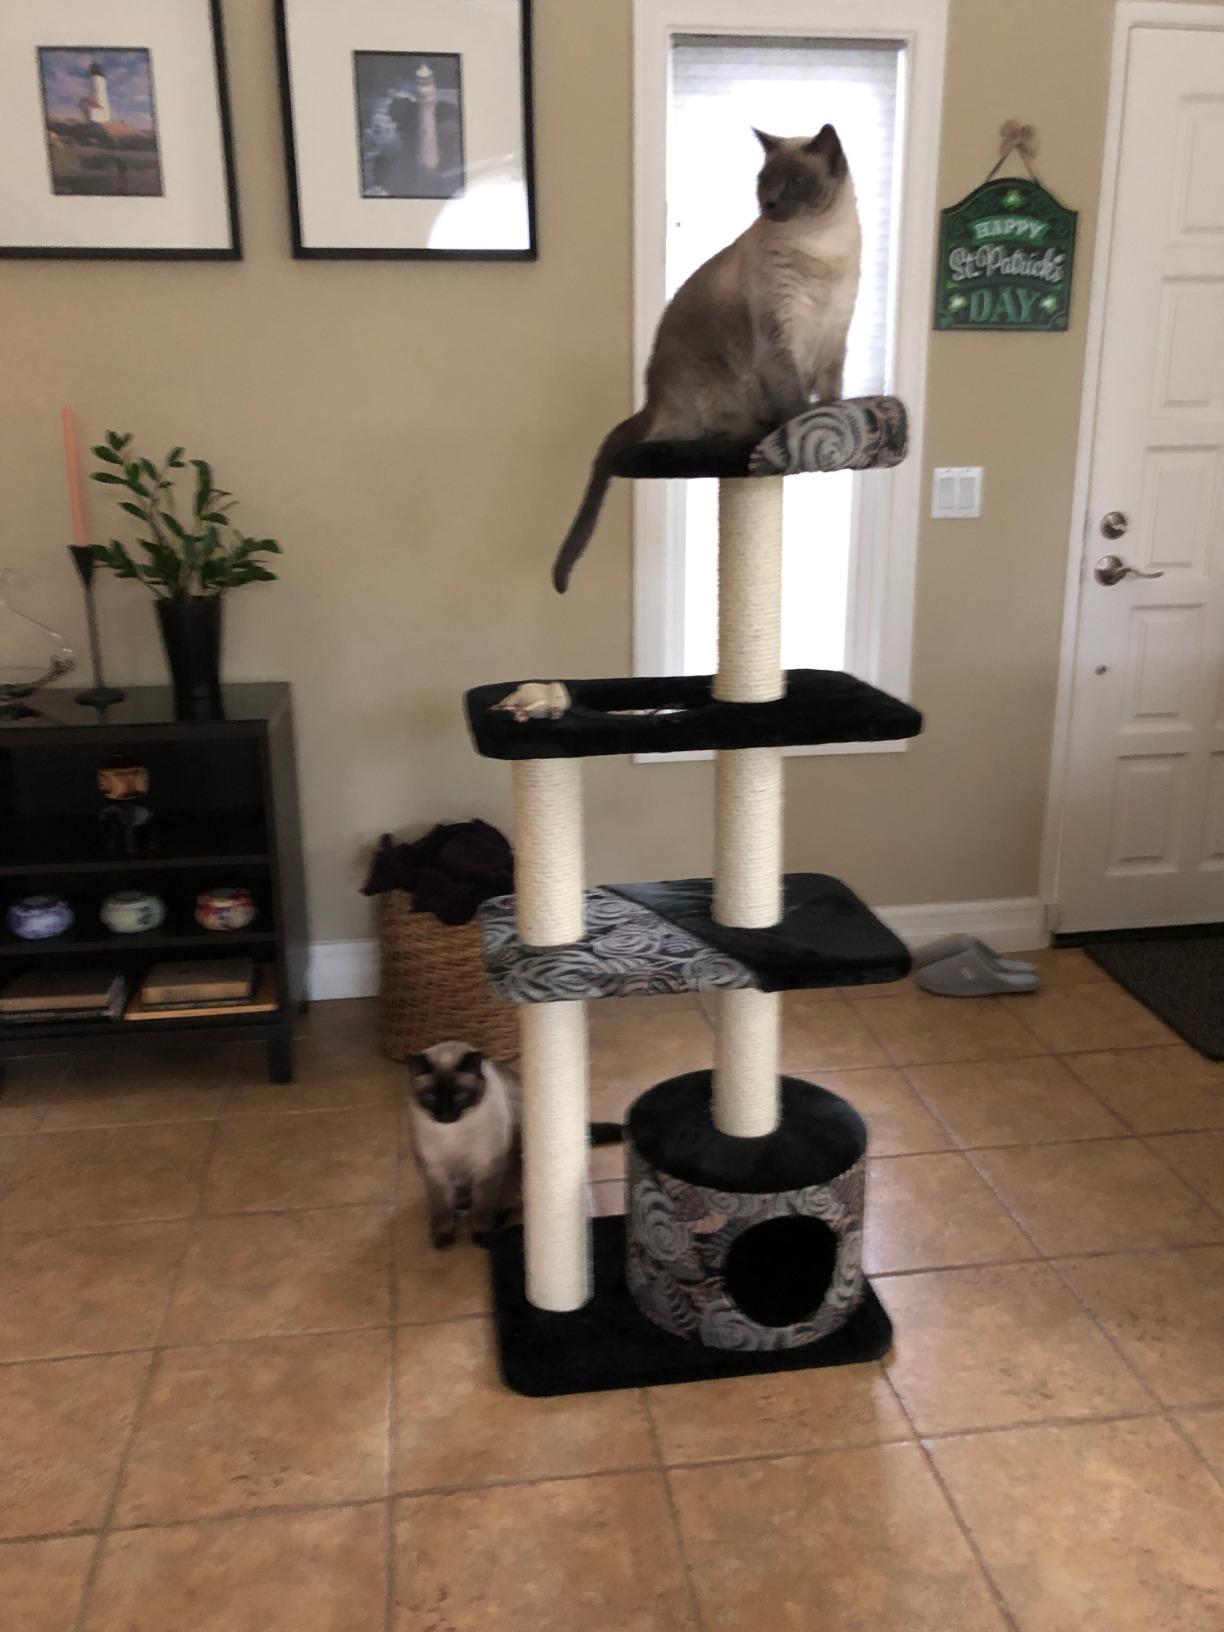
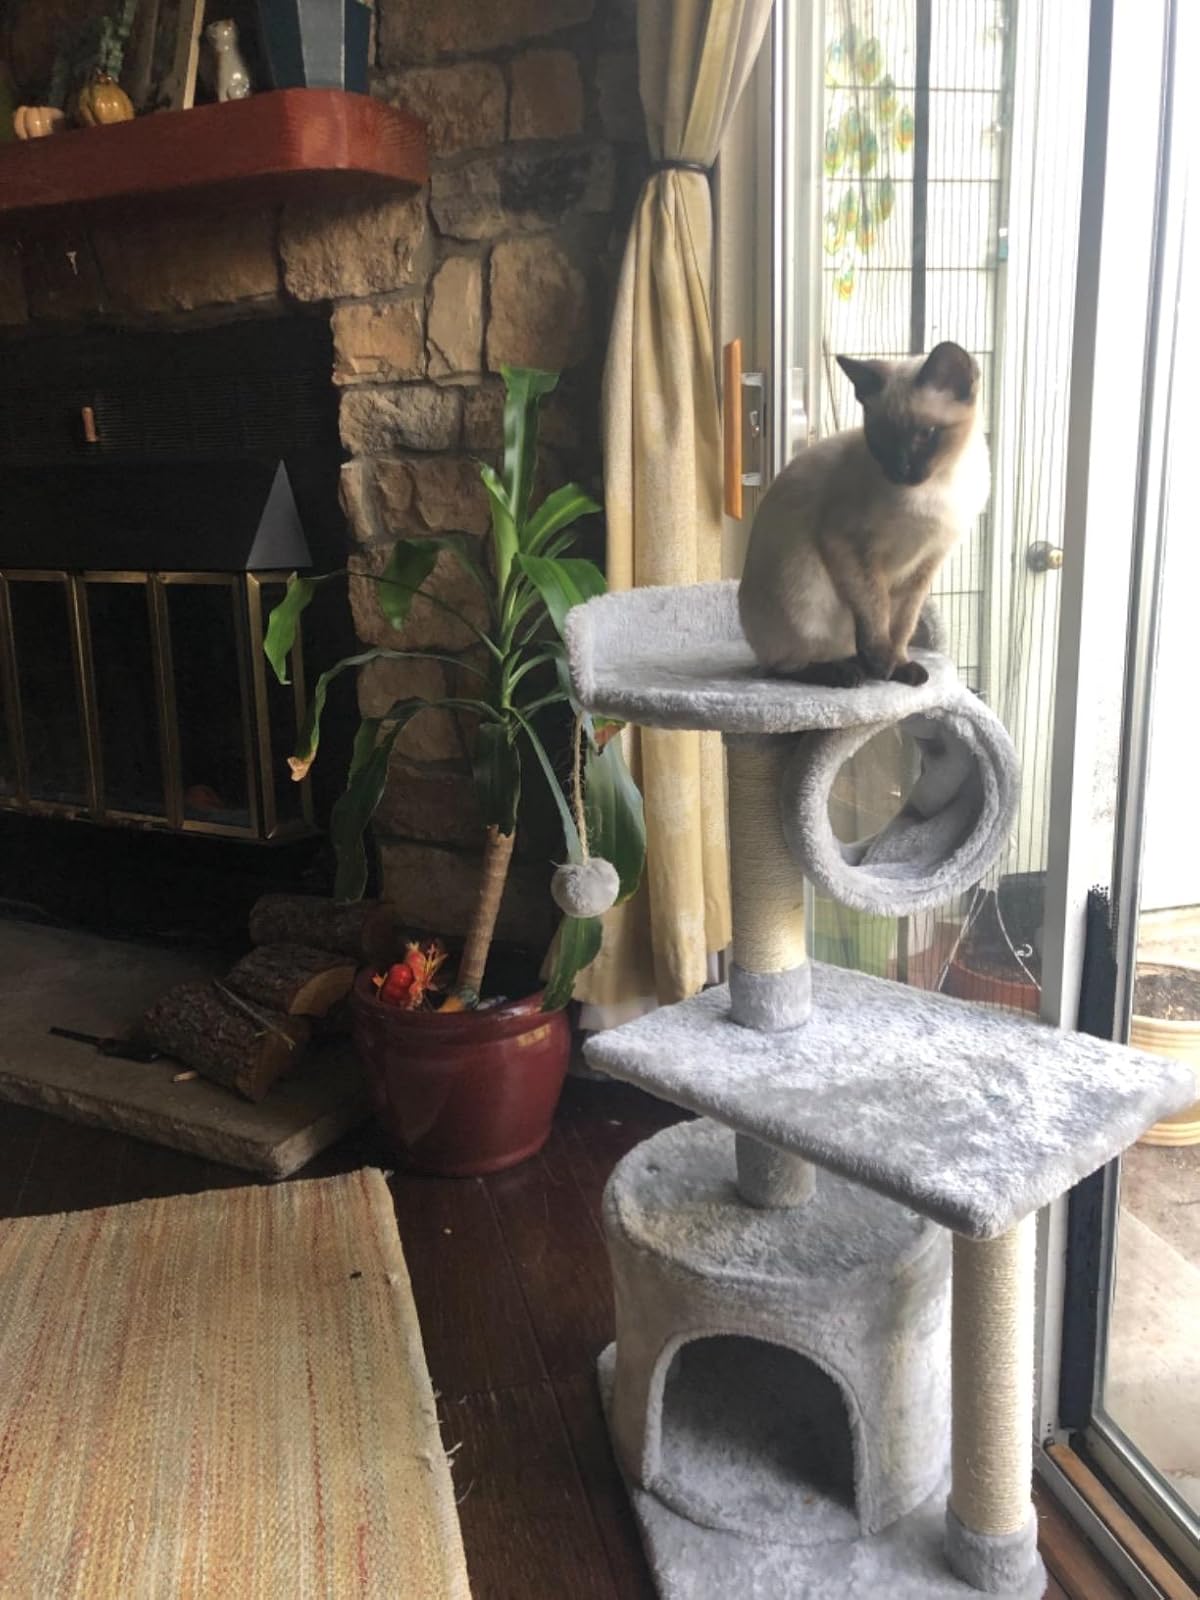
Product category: items_cat tree
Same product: no